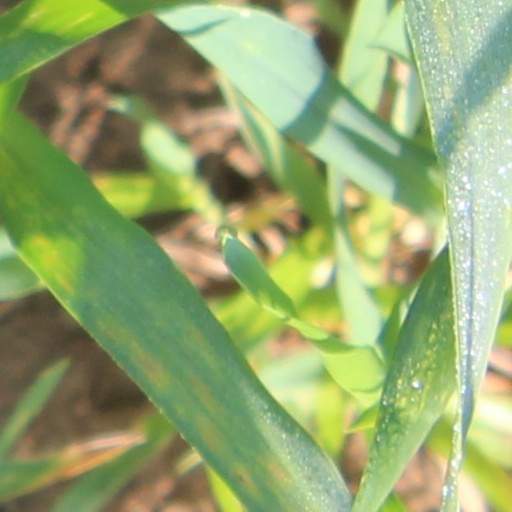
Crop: wheat